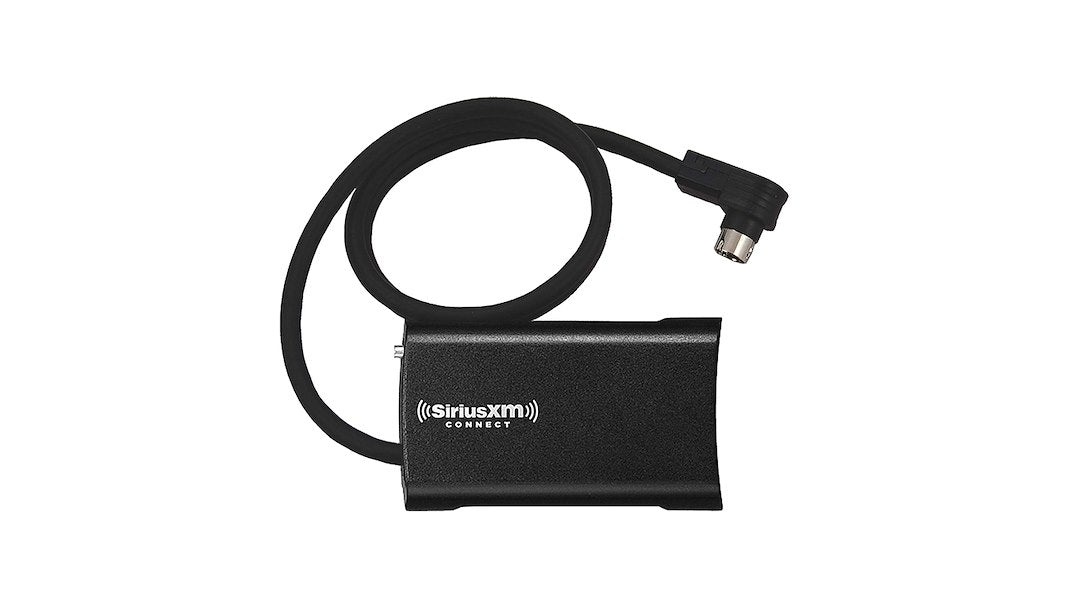
SIRIUS SVX300 FOR 650/750 SERIES
Brand: FUSION ELEC
Sirius SVX300 Satellite Radio Module table.productattributes, .productattributes td { border-bottom: 1px solid #ddd; border-collapse: collapse; padding: 2px; text-align: left; } Ltl Freight Required: f
Category: Electronics > Audio > Audio Accessories > Satellite Radio Accessories